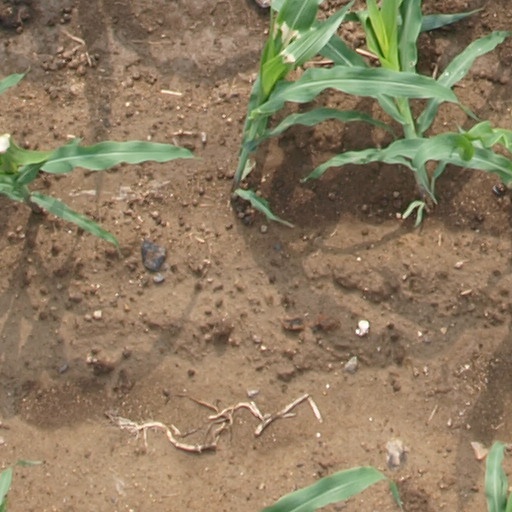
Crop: maize; corn